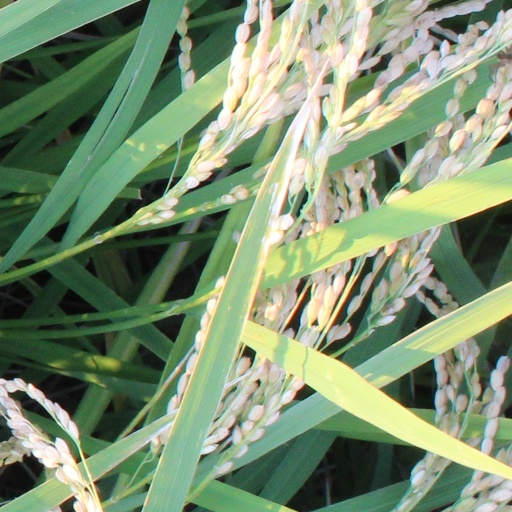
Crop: rice